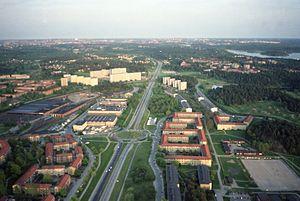
Råcksta est un quartier de la banlieue ouest de Stockholm, situé dans le district de Hässelby-Vällingby à une douzaine de kilomètres du centre de la capitale suédoise. En 2011, la population de Råcksta s'élevait à 6 484 habitants.